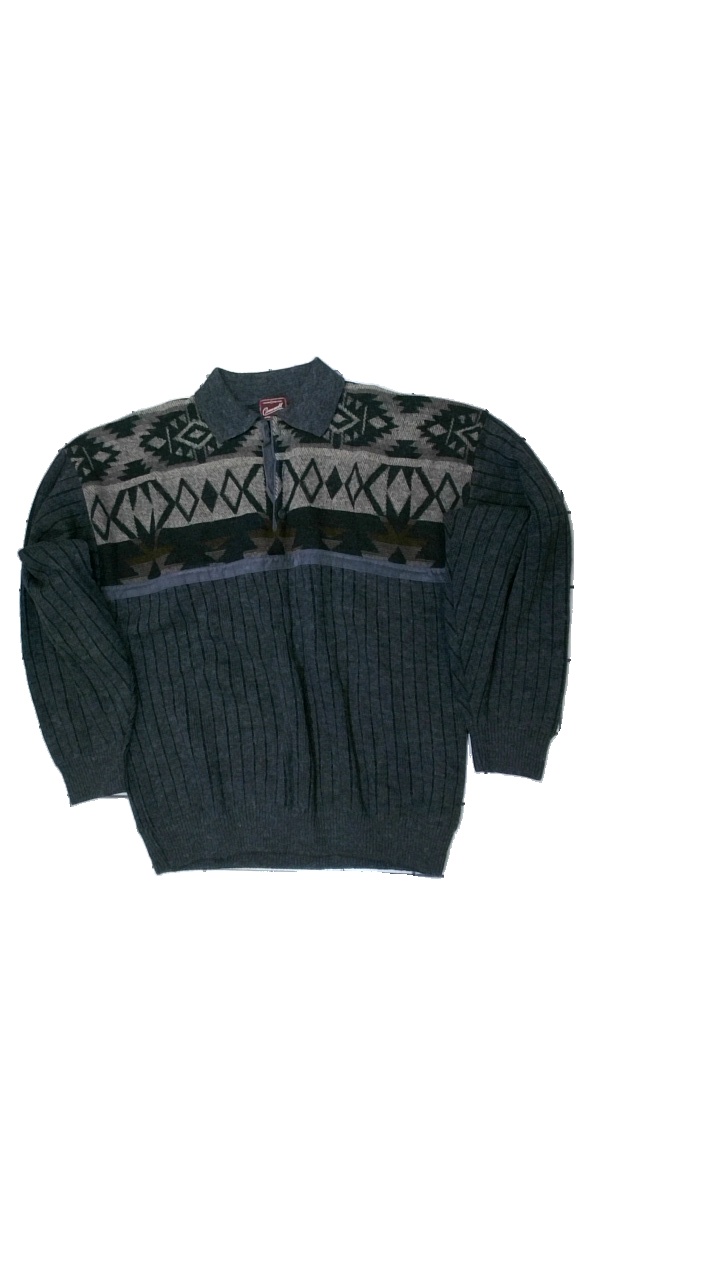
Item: Sweater (Men)
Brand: H&m
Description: stickad sweater med tryck
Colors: Grey, Brown, Beige, Black
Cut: Regular
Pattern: Geometric print
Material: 100% akryl
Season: All
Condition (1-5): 5
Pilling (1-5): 5
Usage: Reuse
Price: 50-100